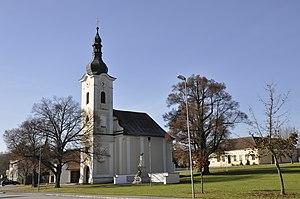
Ollersdorf im Burgenland est une commune autrichienne du district de Güssing dans le Burgenland.